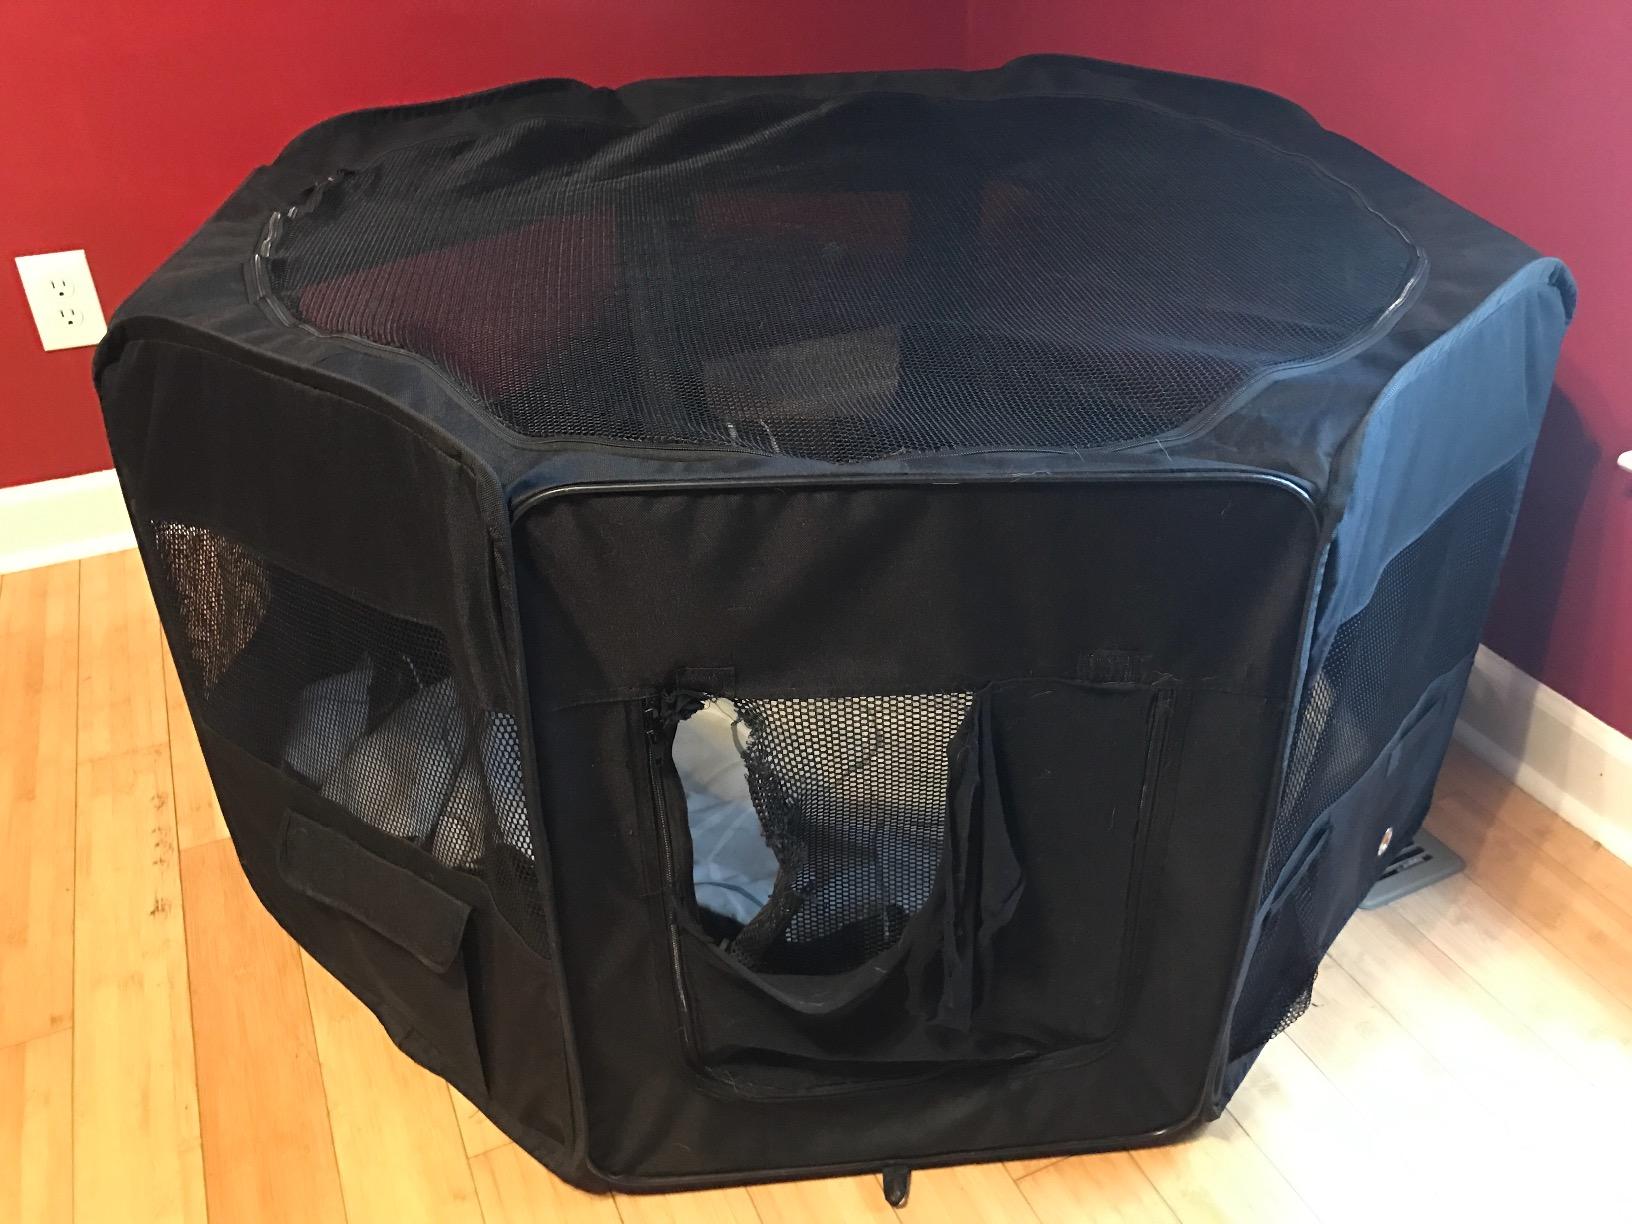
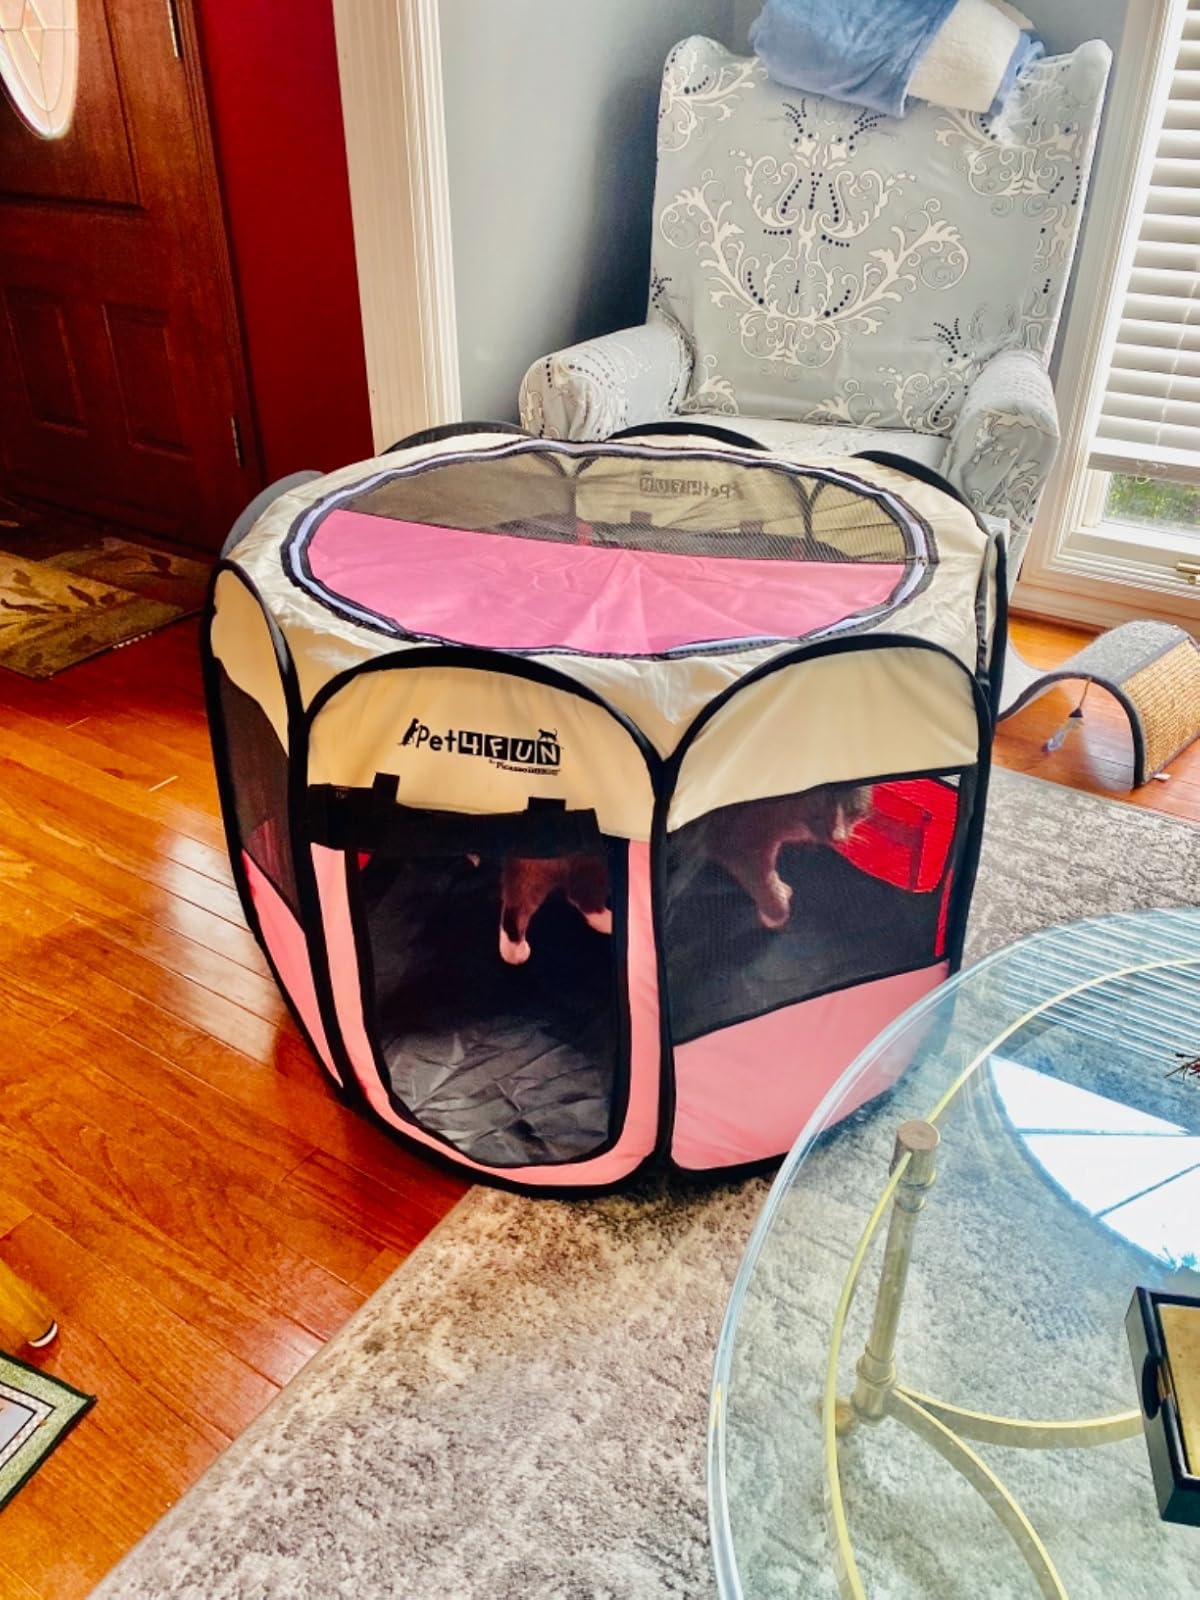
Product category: items_kennel
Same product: no